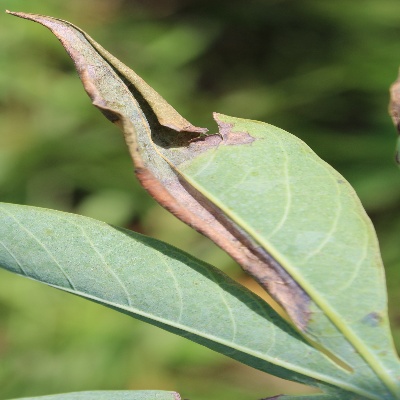
Crop: Cassava
Condition: bacterial blight